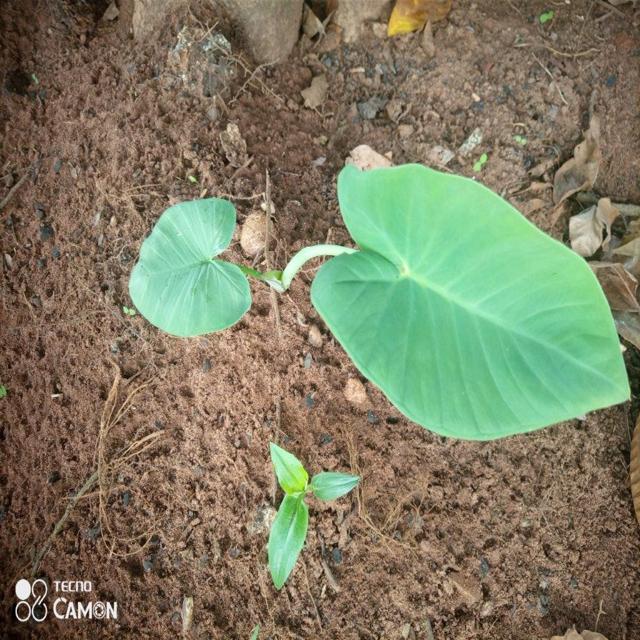
Label: Healthy